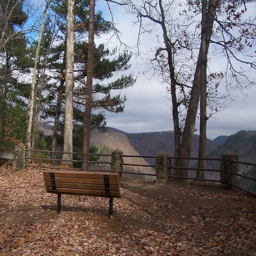
A wooden bench sitting in a field with leaves.
A park bench on dirt path facing towards mountains.
A wooden and metal bench with a mountain view.
A bench on an outlook point over a valley.
a park bench on a hill overlooking other hills